National Supercomputer Center in Guangzhou

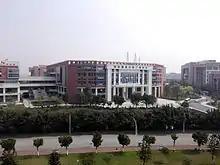

The National Supercomputer Center in Guangzhou houses Tianhe-2, which is currently the seventh fastest supercomputer in the world, with a measured 33.86 petaflop/s (quadrillions of calculations per second). Tianhe-2 is operated by the National University of Defence Technology, and owned by the Chinese government.